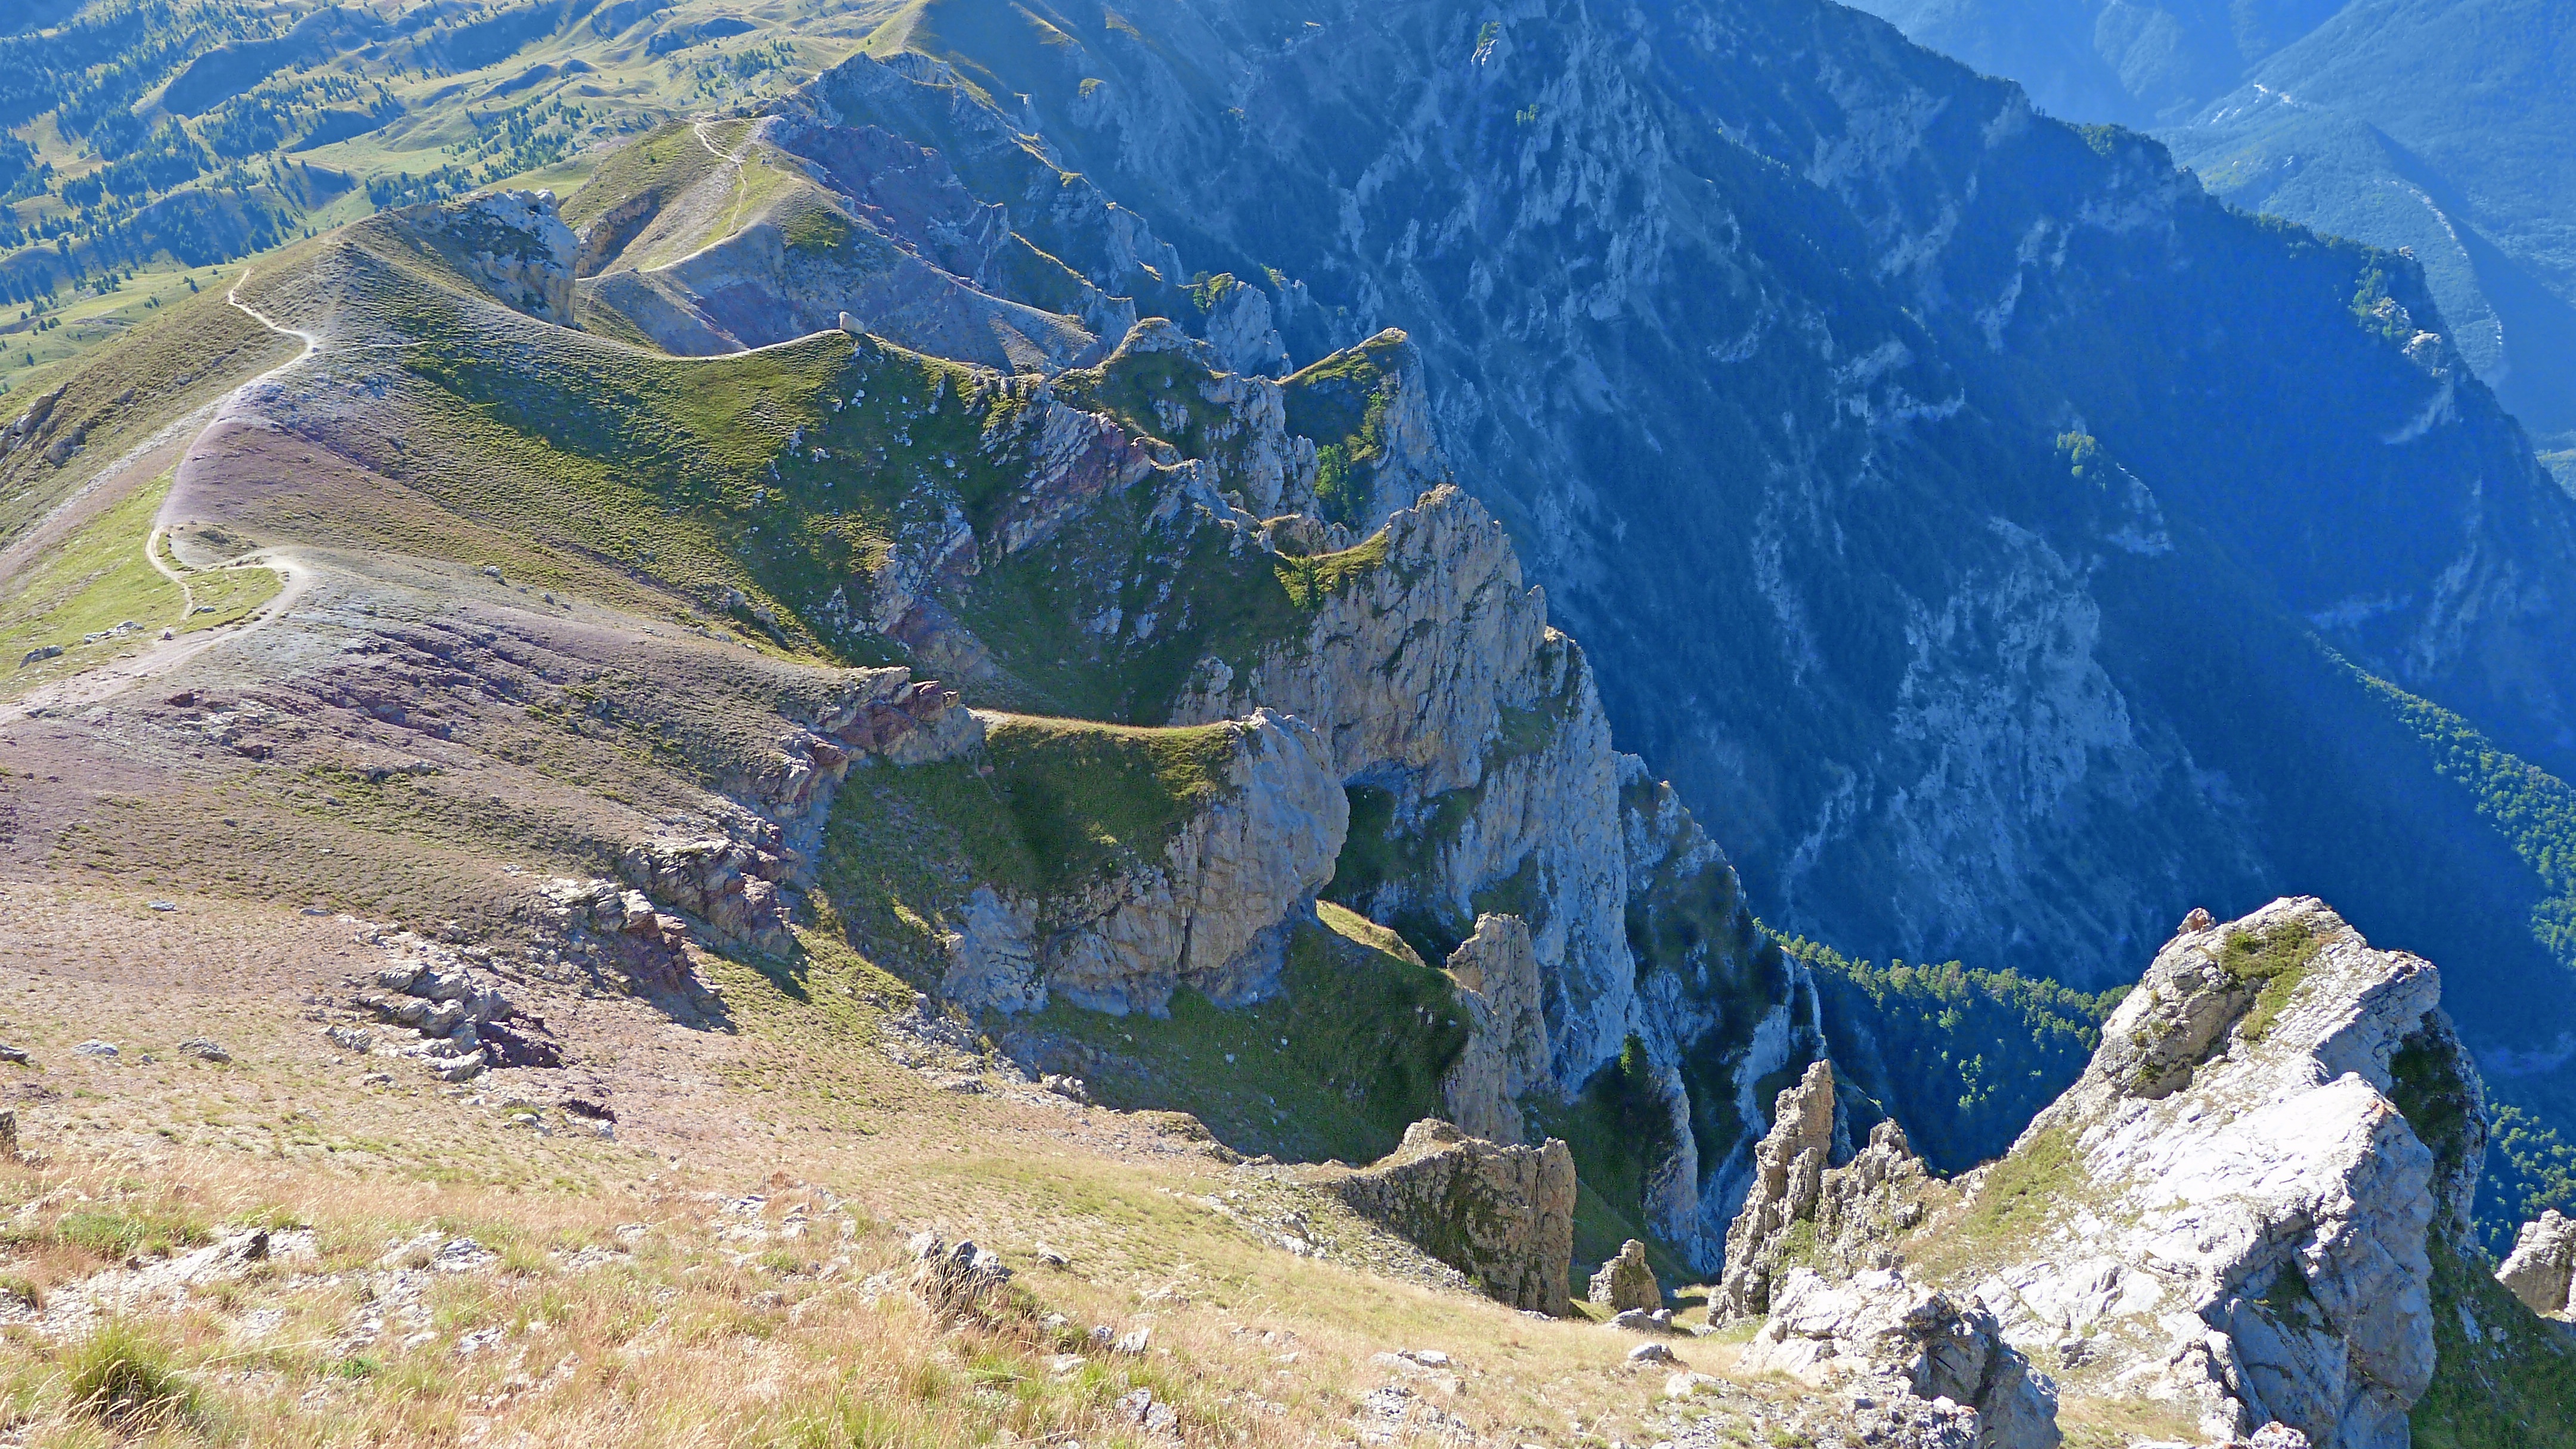
nature, wilderness, mountain, hiking, adventure, valley, mountain range, summer, cliff, fjord, extreme sport, terrain, ridge, summit, alps, landscapes, plateau, fell, cirque, crete, moraine, landform, mountain pass, geographical feature, mountainous landforms, geological phenomenon